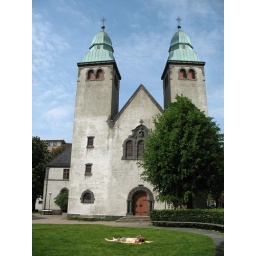
Manipulated: An extra tower (right). Extra window in the middle, left tower.